Lit Brothers

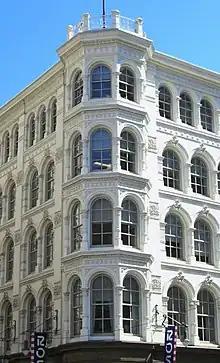
The octagonal tower on the west end of the building in 2013

Lit Brothers was a moderately-priced department store based in Philadelphia. Samuel and Jacob Lit opened the first store at Market and N. 8th streets in 1891. Lits positioned itself well as a more affordable alternate to its upscale competitors Strawbridge and Clothier, John Wanamaker, and Gimbels. The store's slogan was "A Great Store in A Great City," and it was noted for its millinery department.